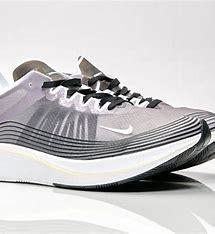
Brand: Nike
Model: Zoom Fly SP